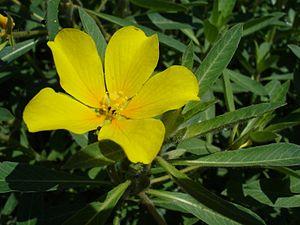
Ludwigia grandiflora subsp. hexapetala au Jardin des Plantes de Paris.
Une espèce envahissante, espèce envahissante exogène ou espèce exotique envahissante ou EEE, l’anglicisme espèce invasive est également utilisé en dehors des documents officiels, est une espèce vivante exotique, un néozoaire s'il s'agit d'un animal, qui devient un agent de perturbation nuisible à la biodiversité autochtone des écosystèmes naturels ou semi-naturels parmi lesquels elle s’est établie. Son explosion démographique peut se traduire par une invasion biologique. Selon Curtis Marean au vu des définitions habituelles de l'invasivité écologique, Homo sapiens serait « la plus invasive des espèces la seule à avoir investi la planète entière », en moins de 100 000 ans.
Ludwigia est un genre de plantes aquatiques de la famille des Onagraceae, originaires des régions tempérées et chaudes d'Europe et d'Amérique du Nord. Il comprend environ 75 espèces.
Ludwigia grandiflora, la ludwigie à grandes fleurs ou jussie à grandes fleurs, parfois appelée Grande Jussie, est une espèce de plantes aquatiques de la famille des Onagraceae.
Le parc naturel régional de la Brenne est un parc naturel régional français, qui est situé dans le département de l'Indre, en région Centre-Val de Loire.